Agustín Díaz de Mera García Consuegra

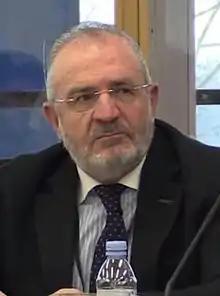
Díaz de Mera in 2015

Agustín Díaz De Mera García Consuegra (born 27 September 1947 in Daimiel (Ciudad Real))